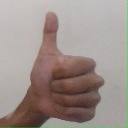
अक्षर: थ